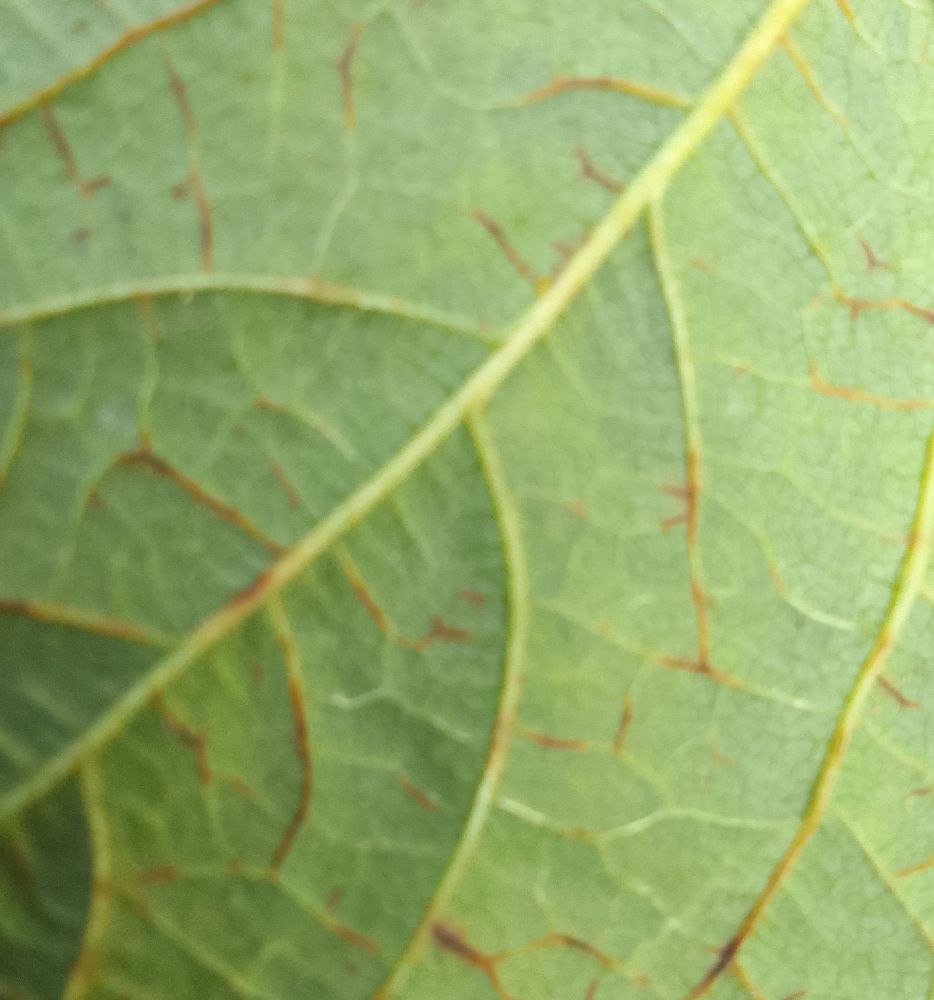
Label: anthracnose